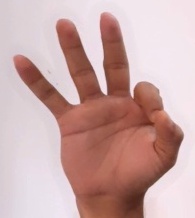
ASL sign: 9